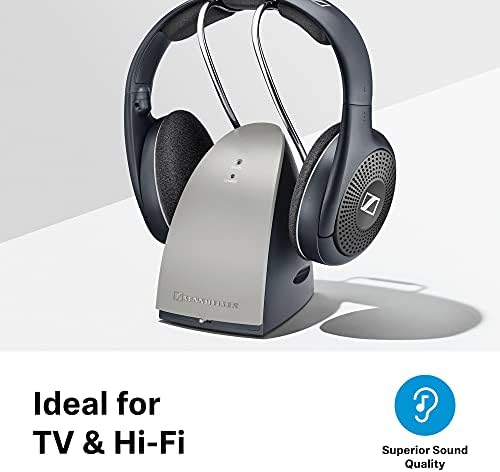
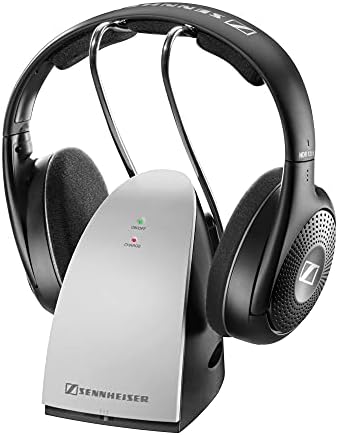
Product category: headphones
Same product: yes